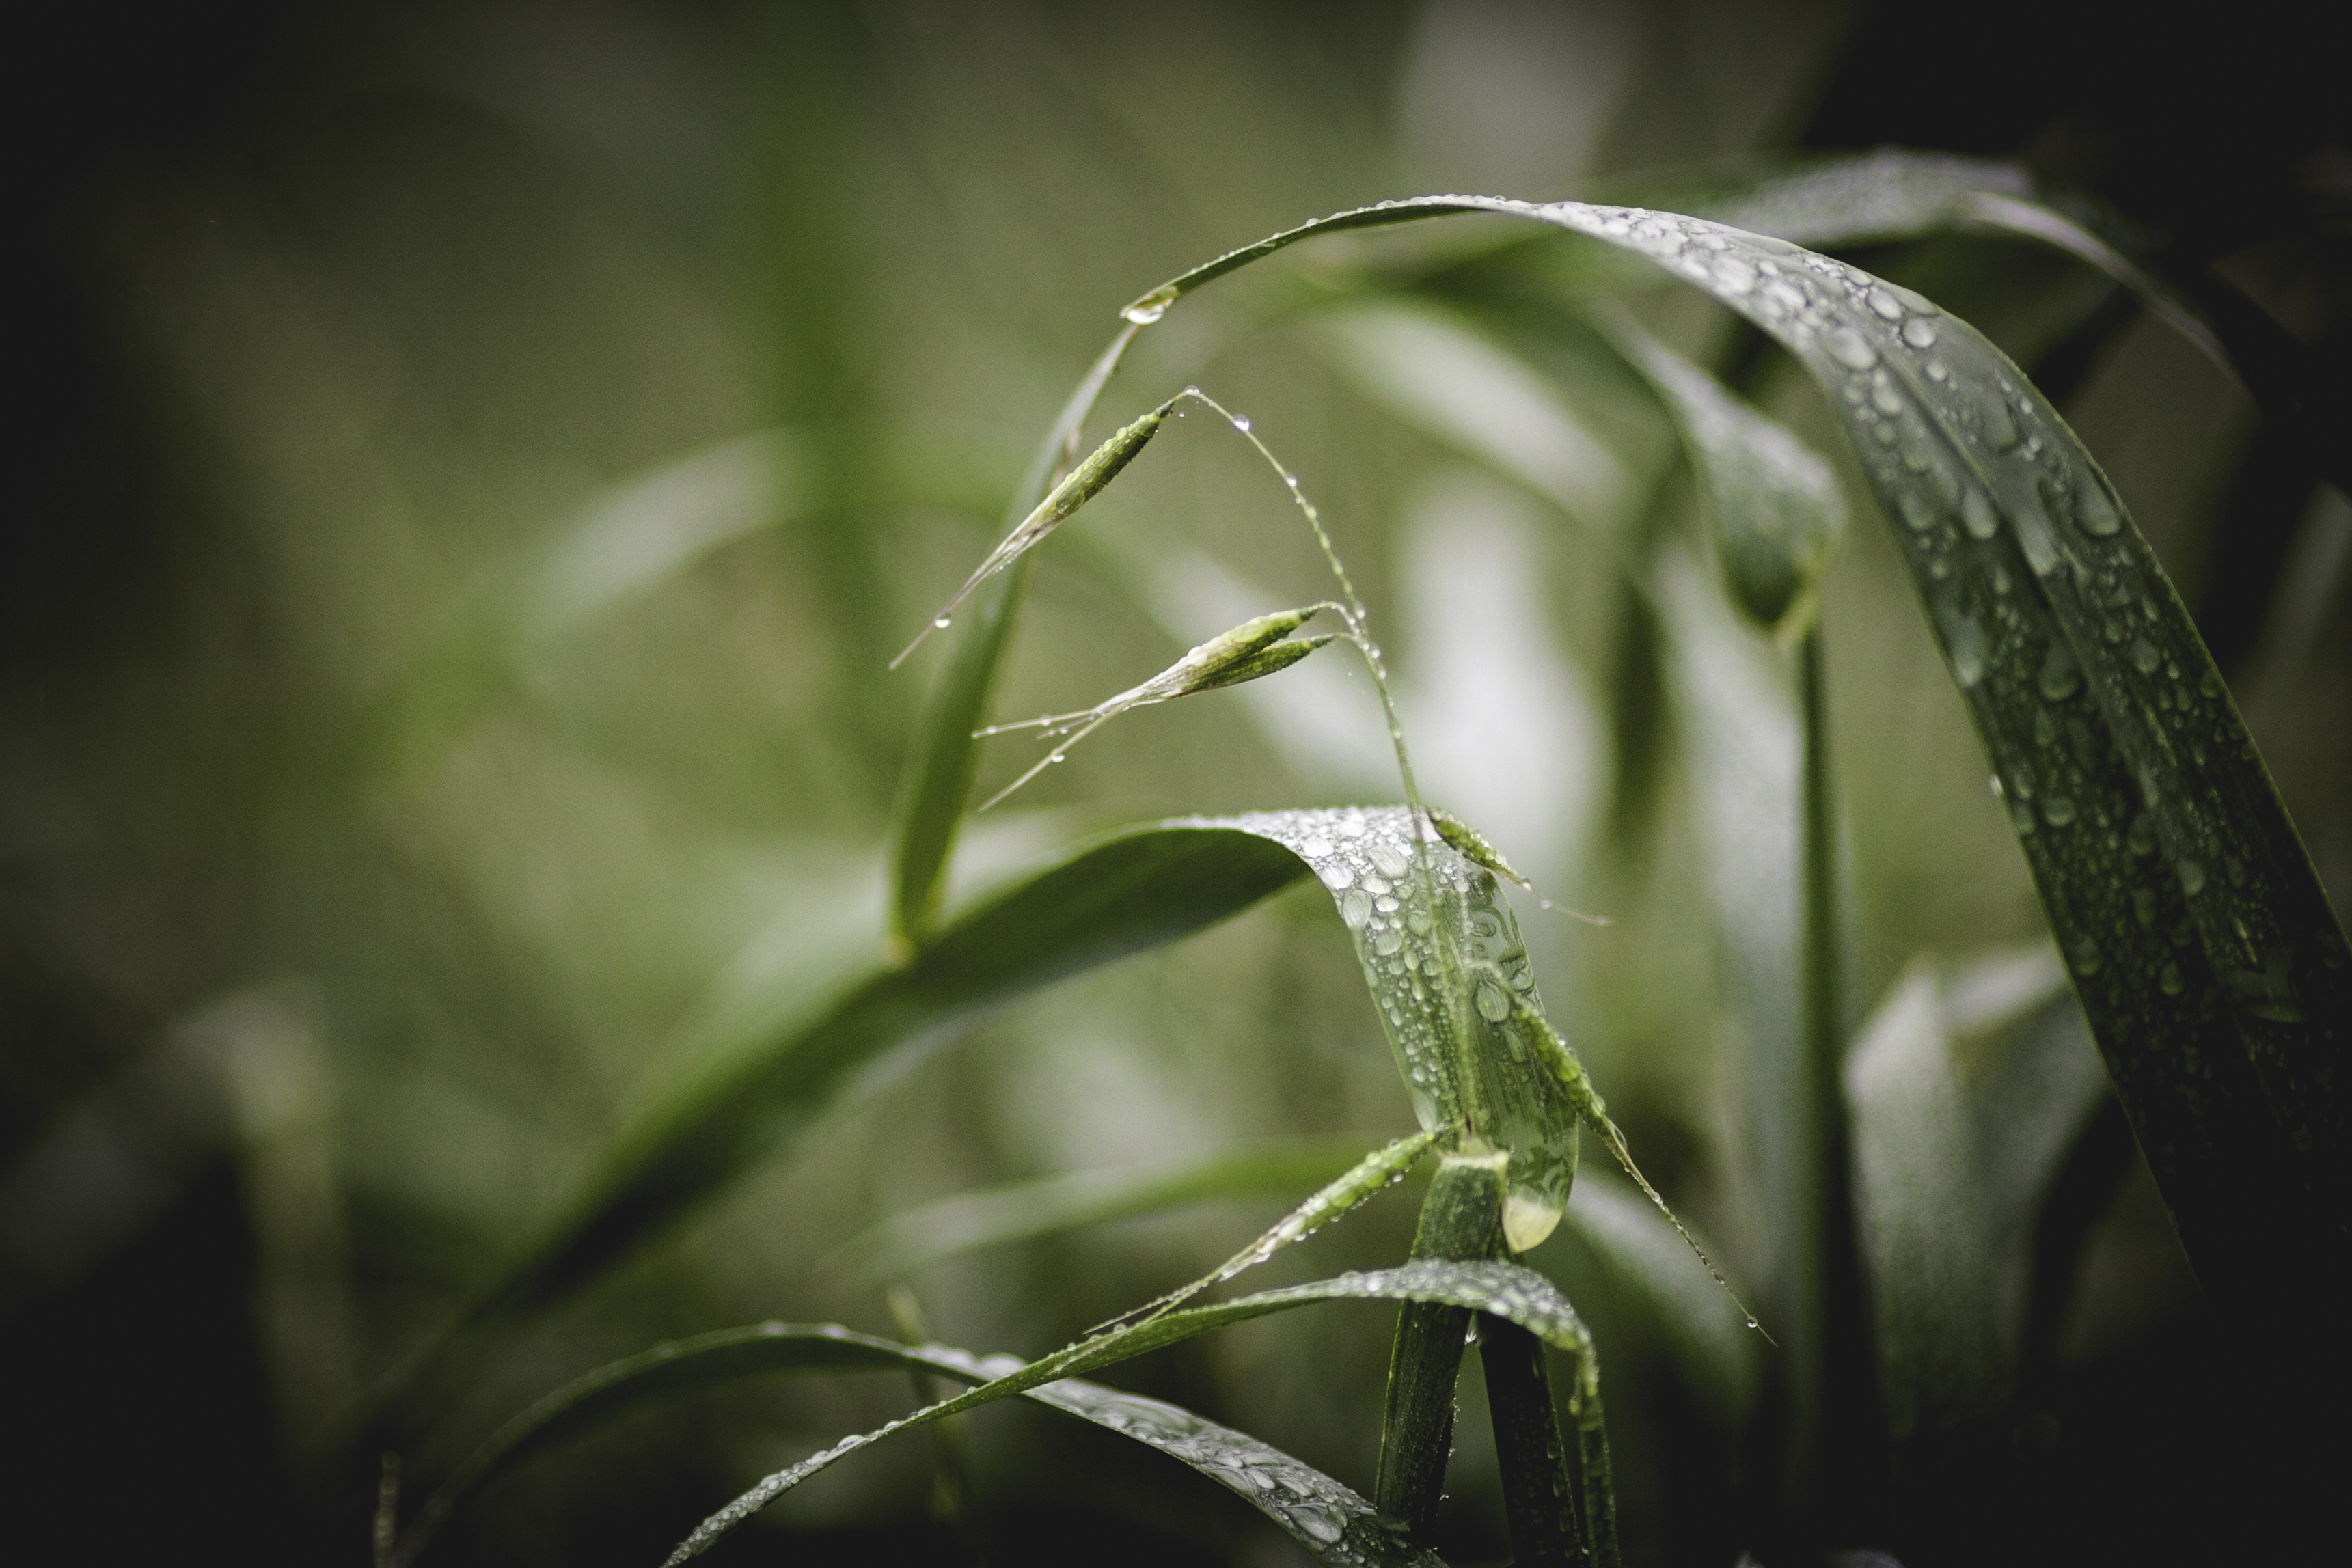
water, nature, grass, branch, dew, light, plant, photography, sunlight, morning, rain, leaf, flower, wet, green, botany, flora, close up, depth of field, moisture, macro photography, grass family, plant stem